Jessica Hayllar

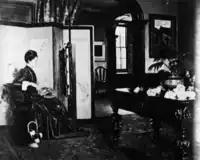
Jessica Hayllar, "Finishing Touches," 1887"," oil on canvas, present location unknown, photograph from photo albums of the Hayllar sisters' work.

One of Jessica Hayllar’s major works is "Autumn Sunlight" (1891). This painting plays with Hayllar’s common motif of a series of open doorways and a strange sense of space. Displayed at the 1891 Royal Academy of Art Summer Exhibition, the painting depicts a woman producing art. The woman focuses on her artistic work over the child in the picture. Overall, this work demonstrates the possibility for a woman to be both a good artist and a good mother, still in control of her household.